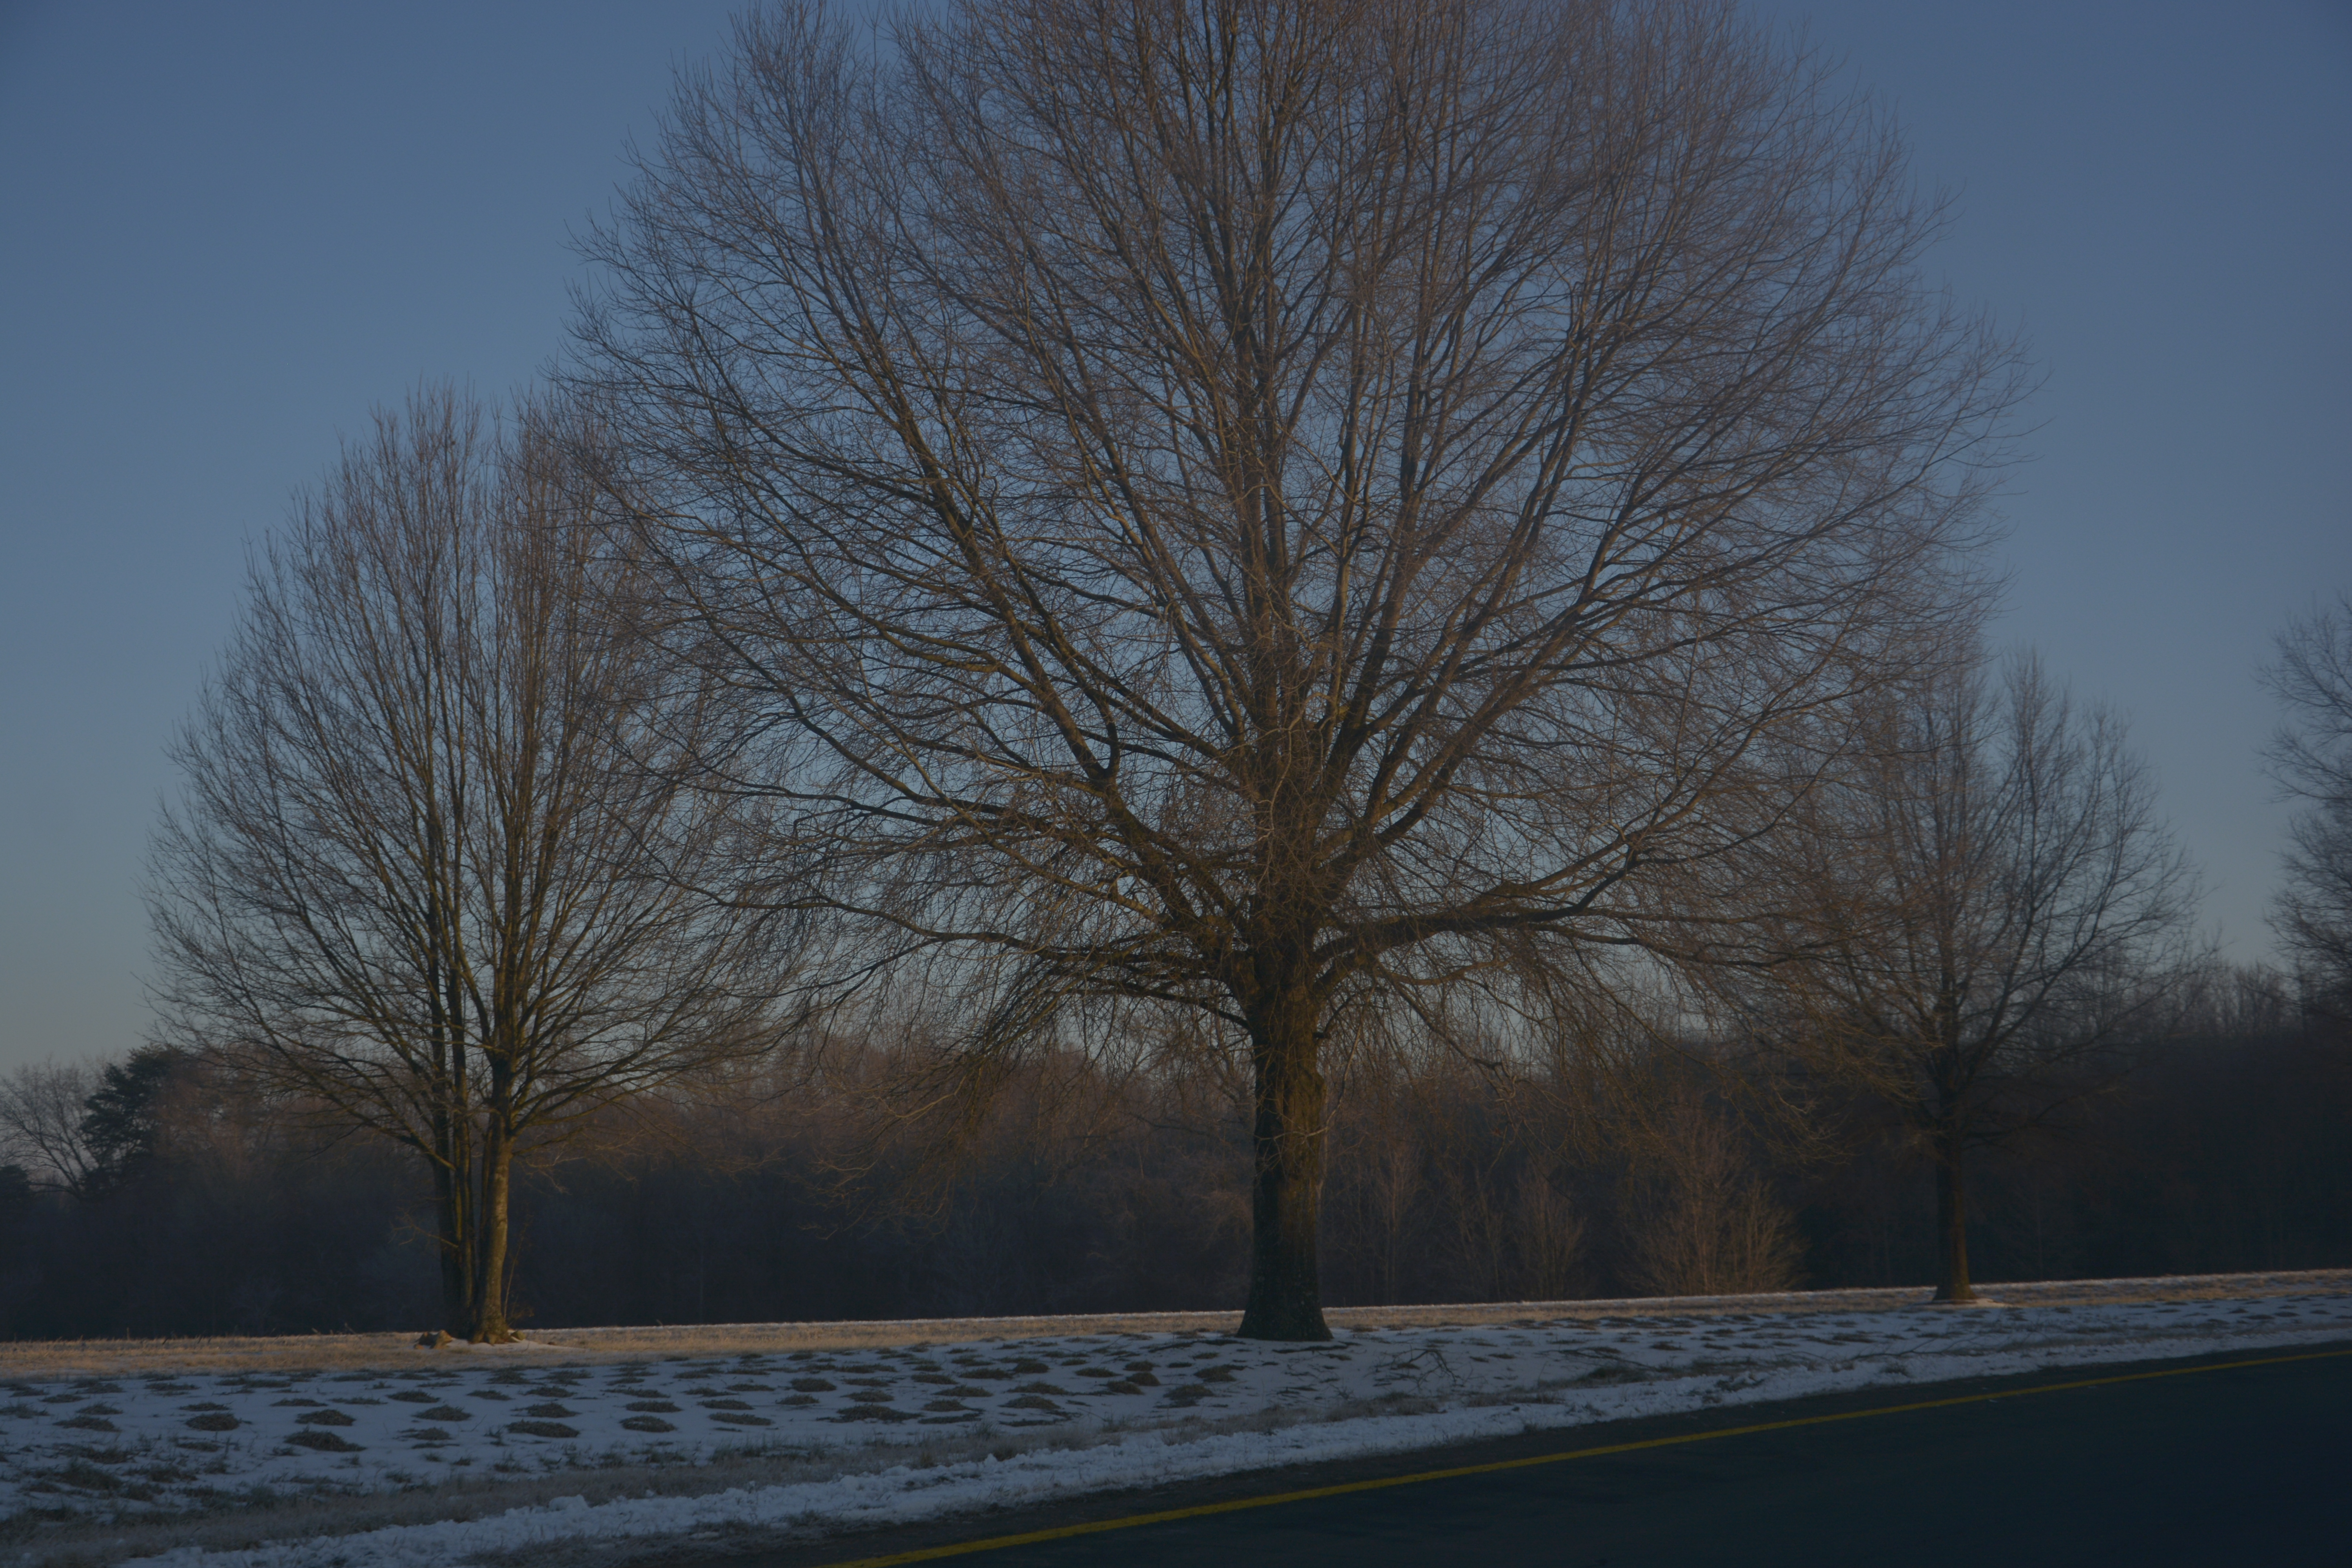
cool, winter, north carolina, snow, sky, tree, woody plant, freezing, atmosphere, branch, frost, morning, daytime, cloud, atmosphere of earth, road, phenomenon, evening, horizon, sunlight, plant, dawn, landscape, computer wallpaper, meteorological phenomenon